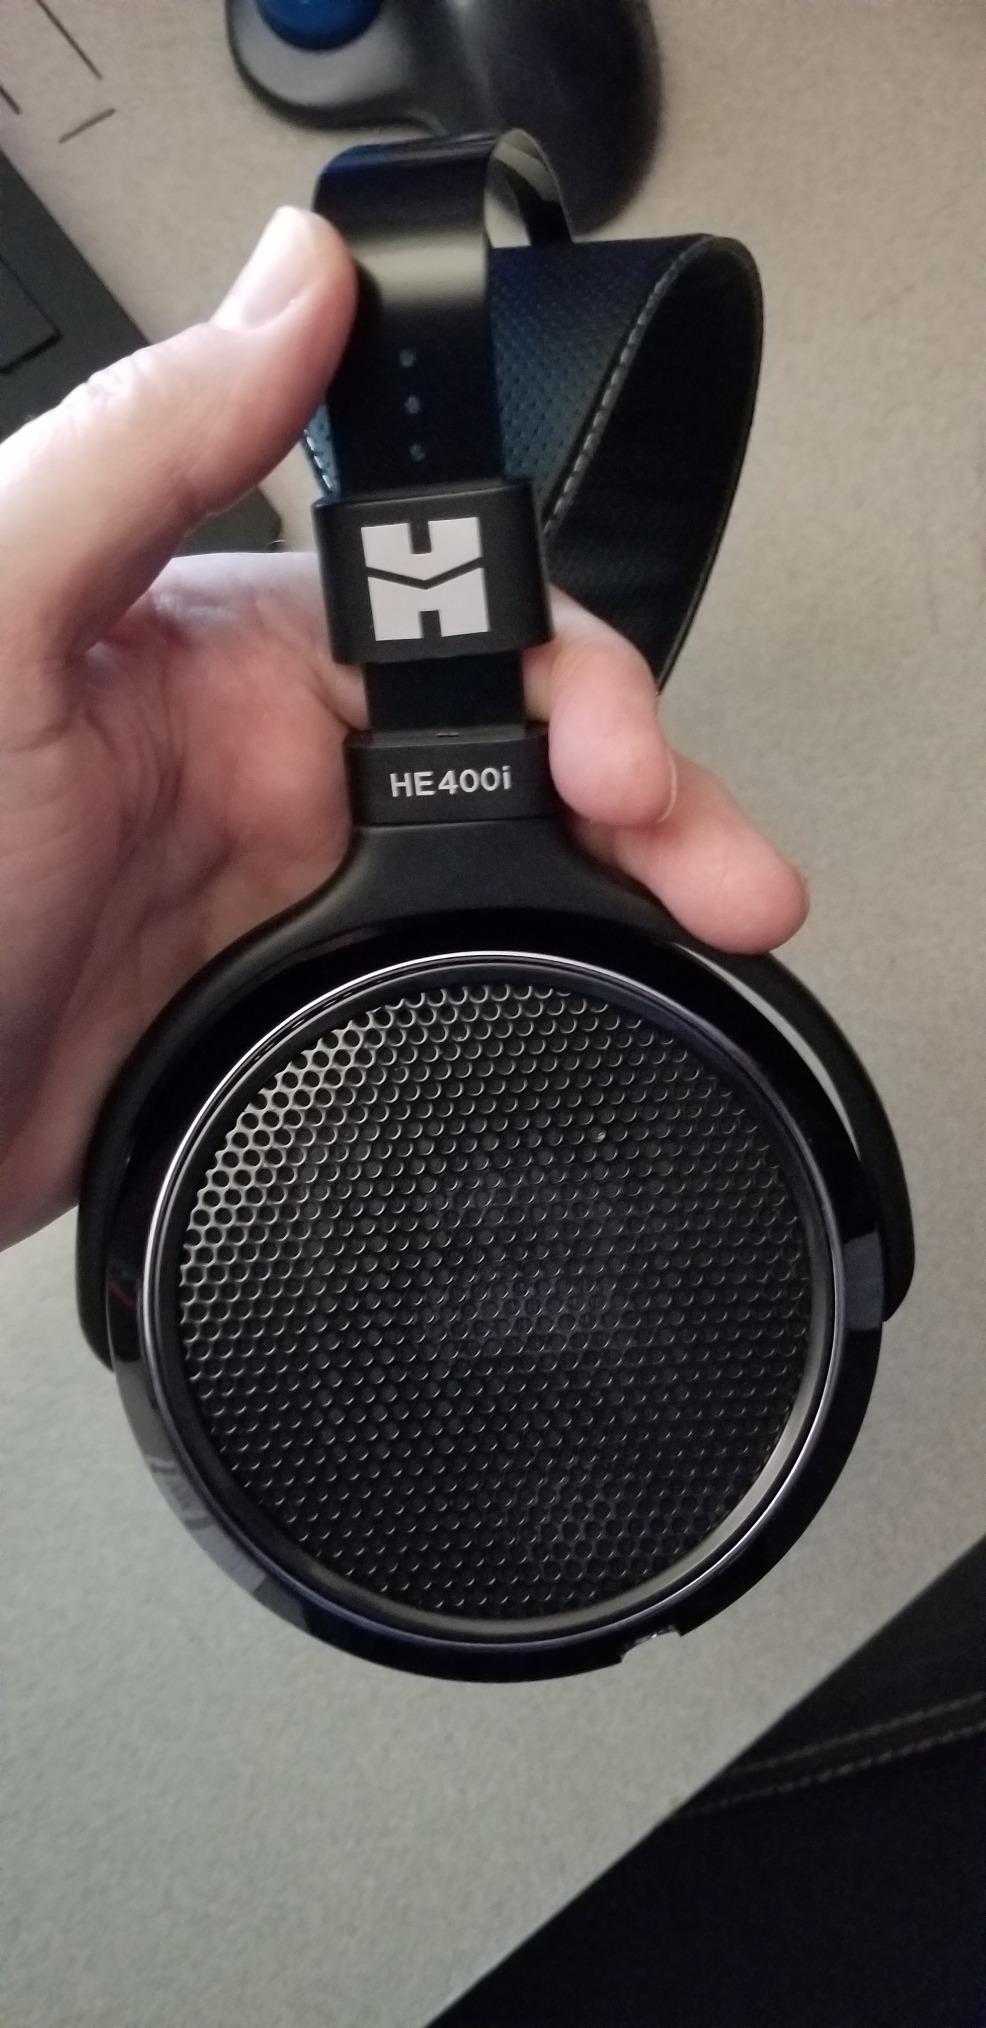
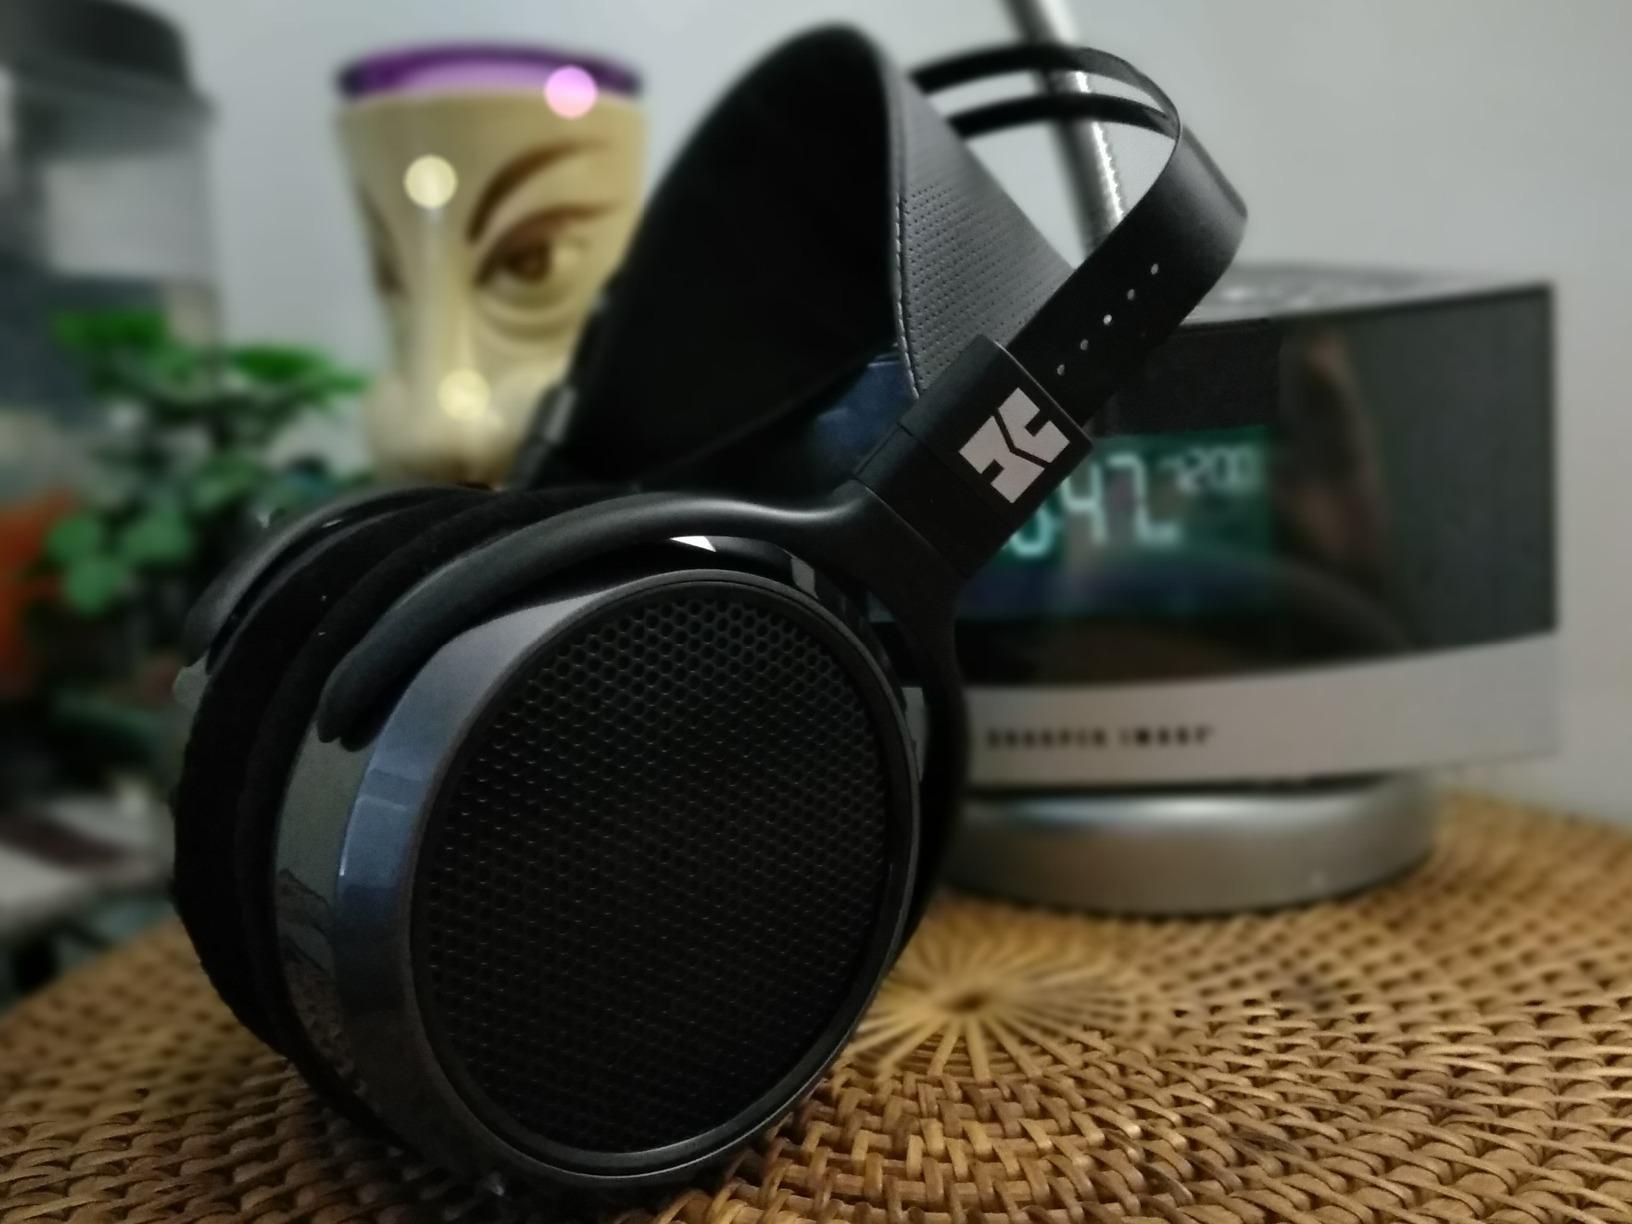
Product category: headphones
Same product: yes